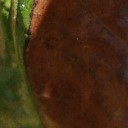
Label: Phoma